Chirnside

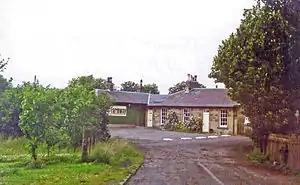
The former station in 1997

Below Chirnside stands the estate of Whitehall, formerly with a Georgian manor house containing Palladian windows, which was a Listed Building. It contained a first floor music room richly decorated in Italian plasterwork. Once owned by the Hall of Dunglass family, William Hall of Whitehall (died circa 1749) was one of the Principal Clerks of the Court of Session. It passed early in the 19th century to Mitchell-Innes of Ayton Castle family who held it until the 1980s.